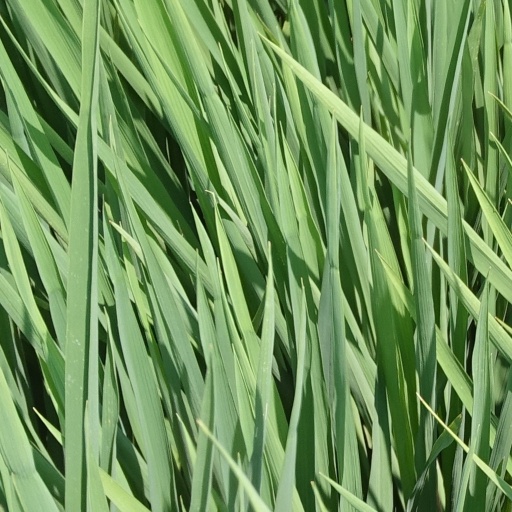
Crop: rice